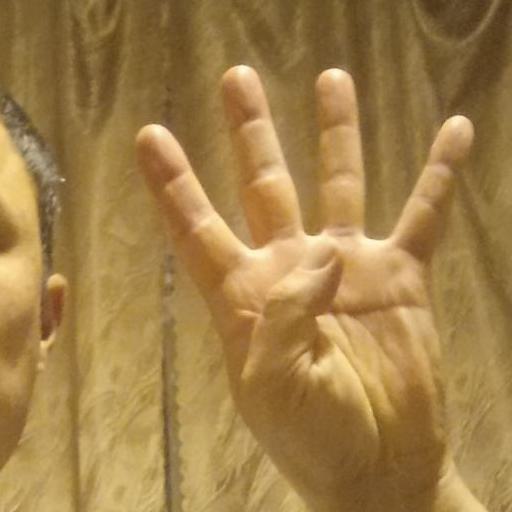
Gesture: four